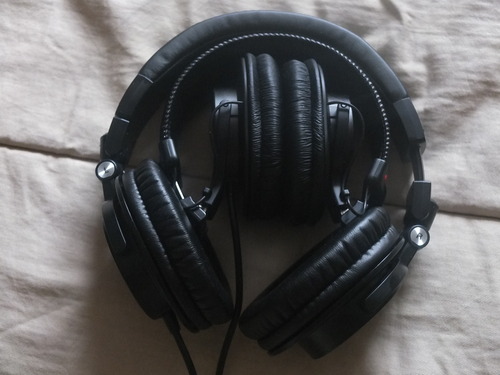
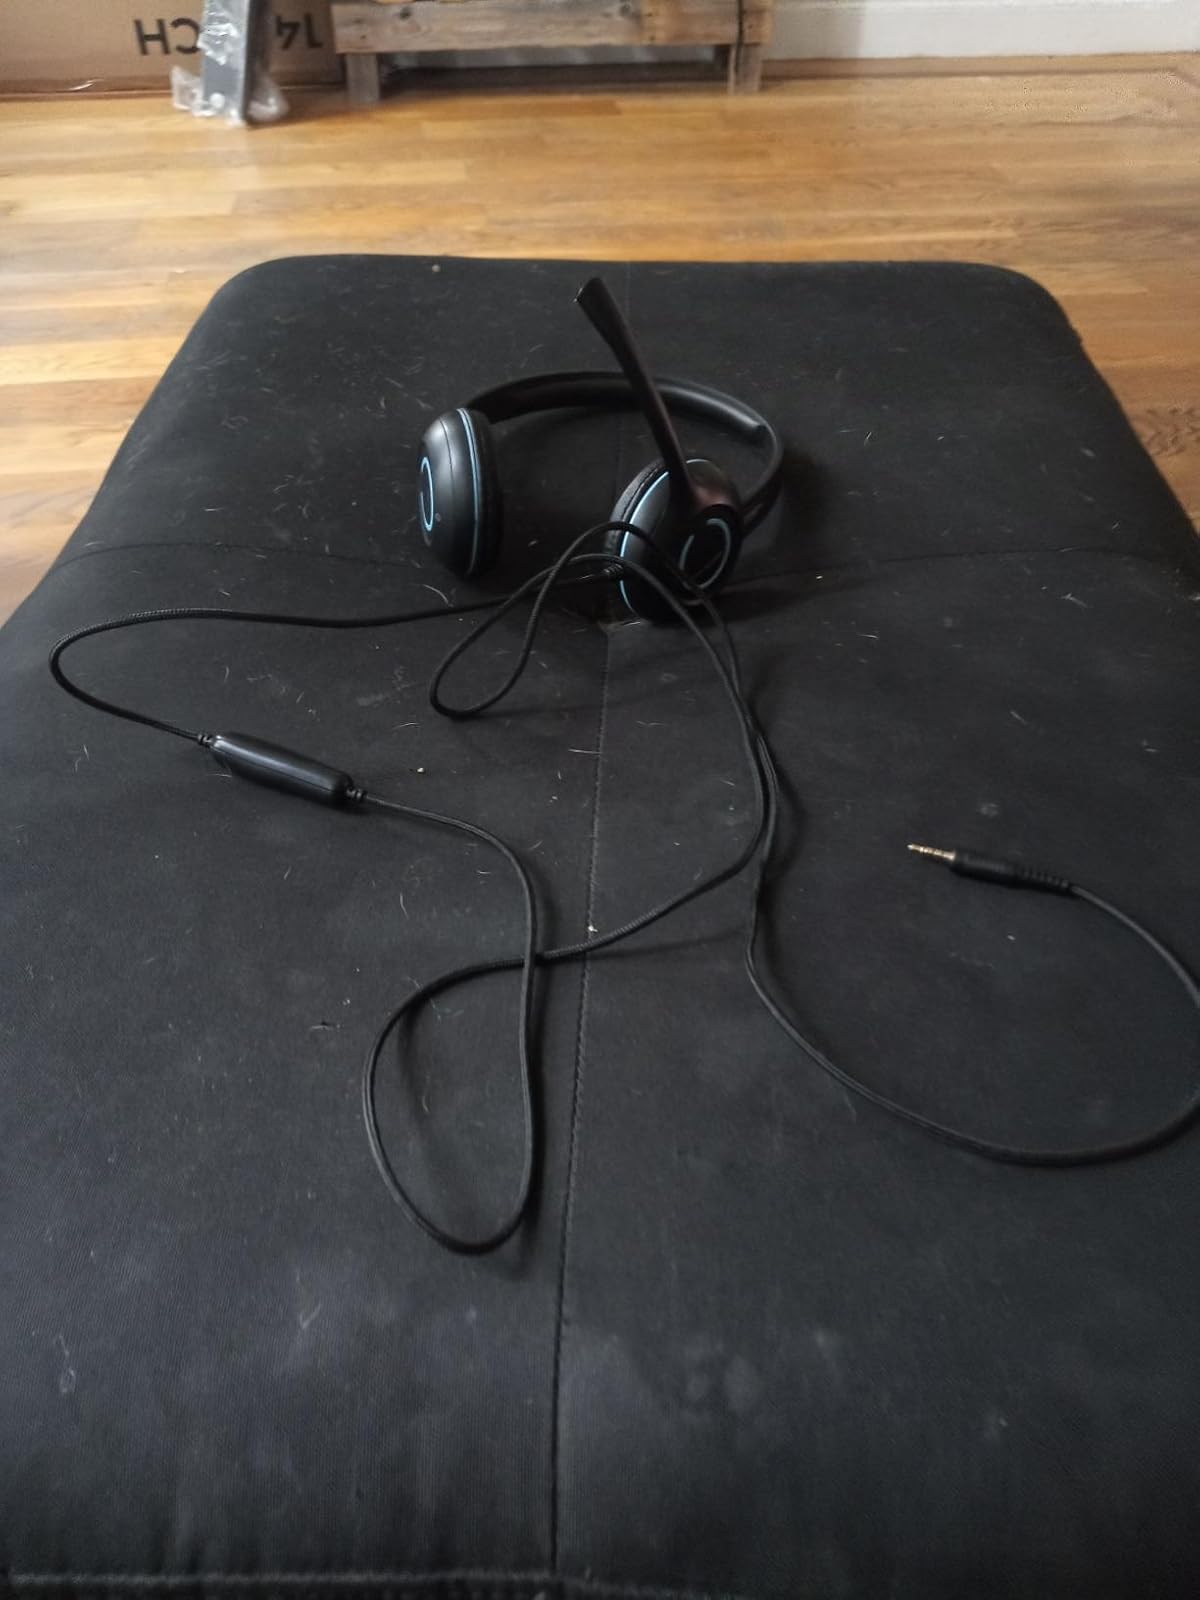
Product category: headphones
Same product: no